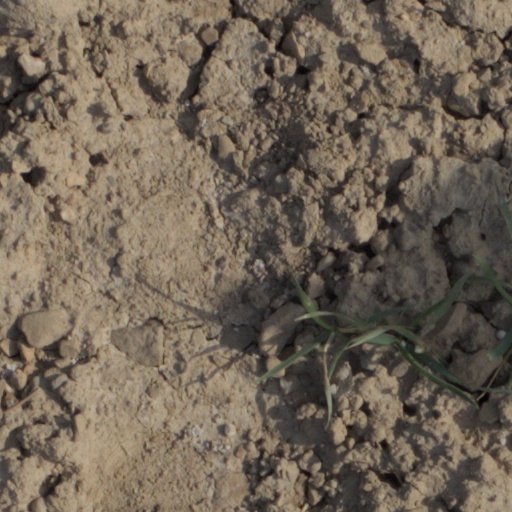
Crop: wheat